Johnnie Ray

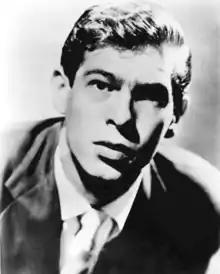
Ray 1952

John Alvin Ray (January 10, 1927 – February 24, 1990) was an American singer, songwriter, and pianist. Highly popular for most of the 1950s, Ray has been cited by critics as a major precursor to what became rock and roll, for his jazz and blues-influenced music, and his animated stage personality. Tony Bennett called Ray the "father of rock and roll", and historians have noted him as a pioneering figure in the development of the genre.